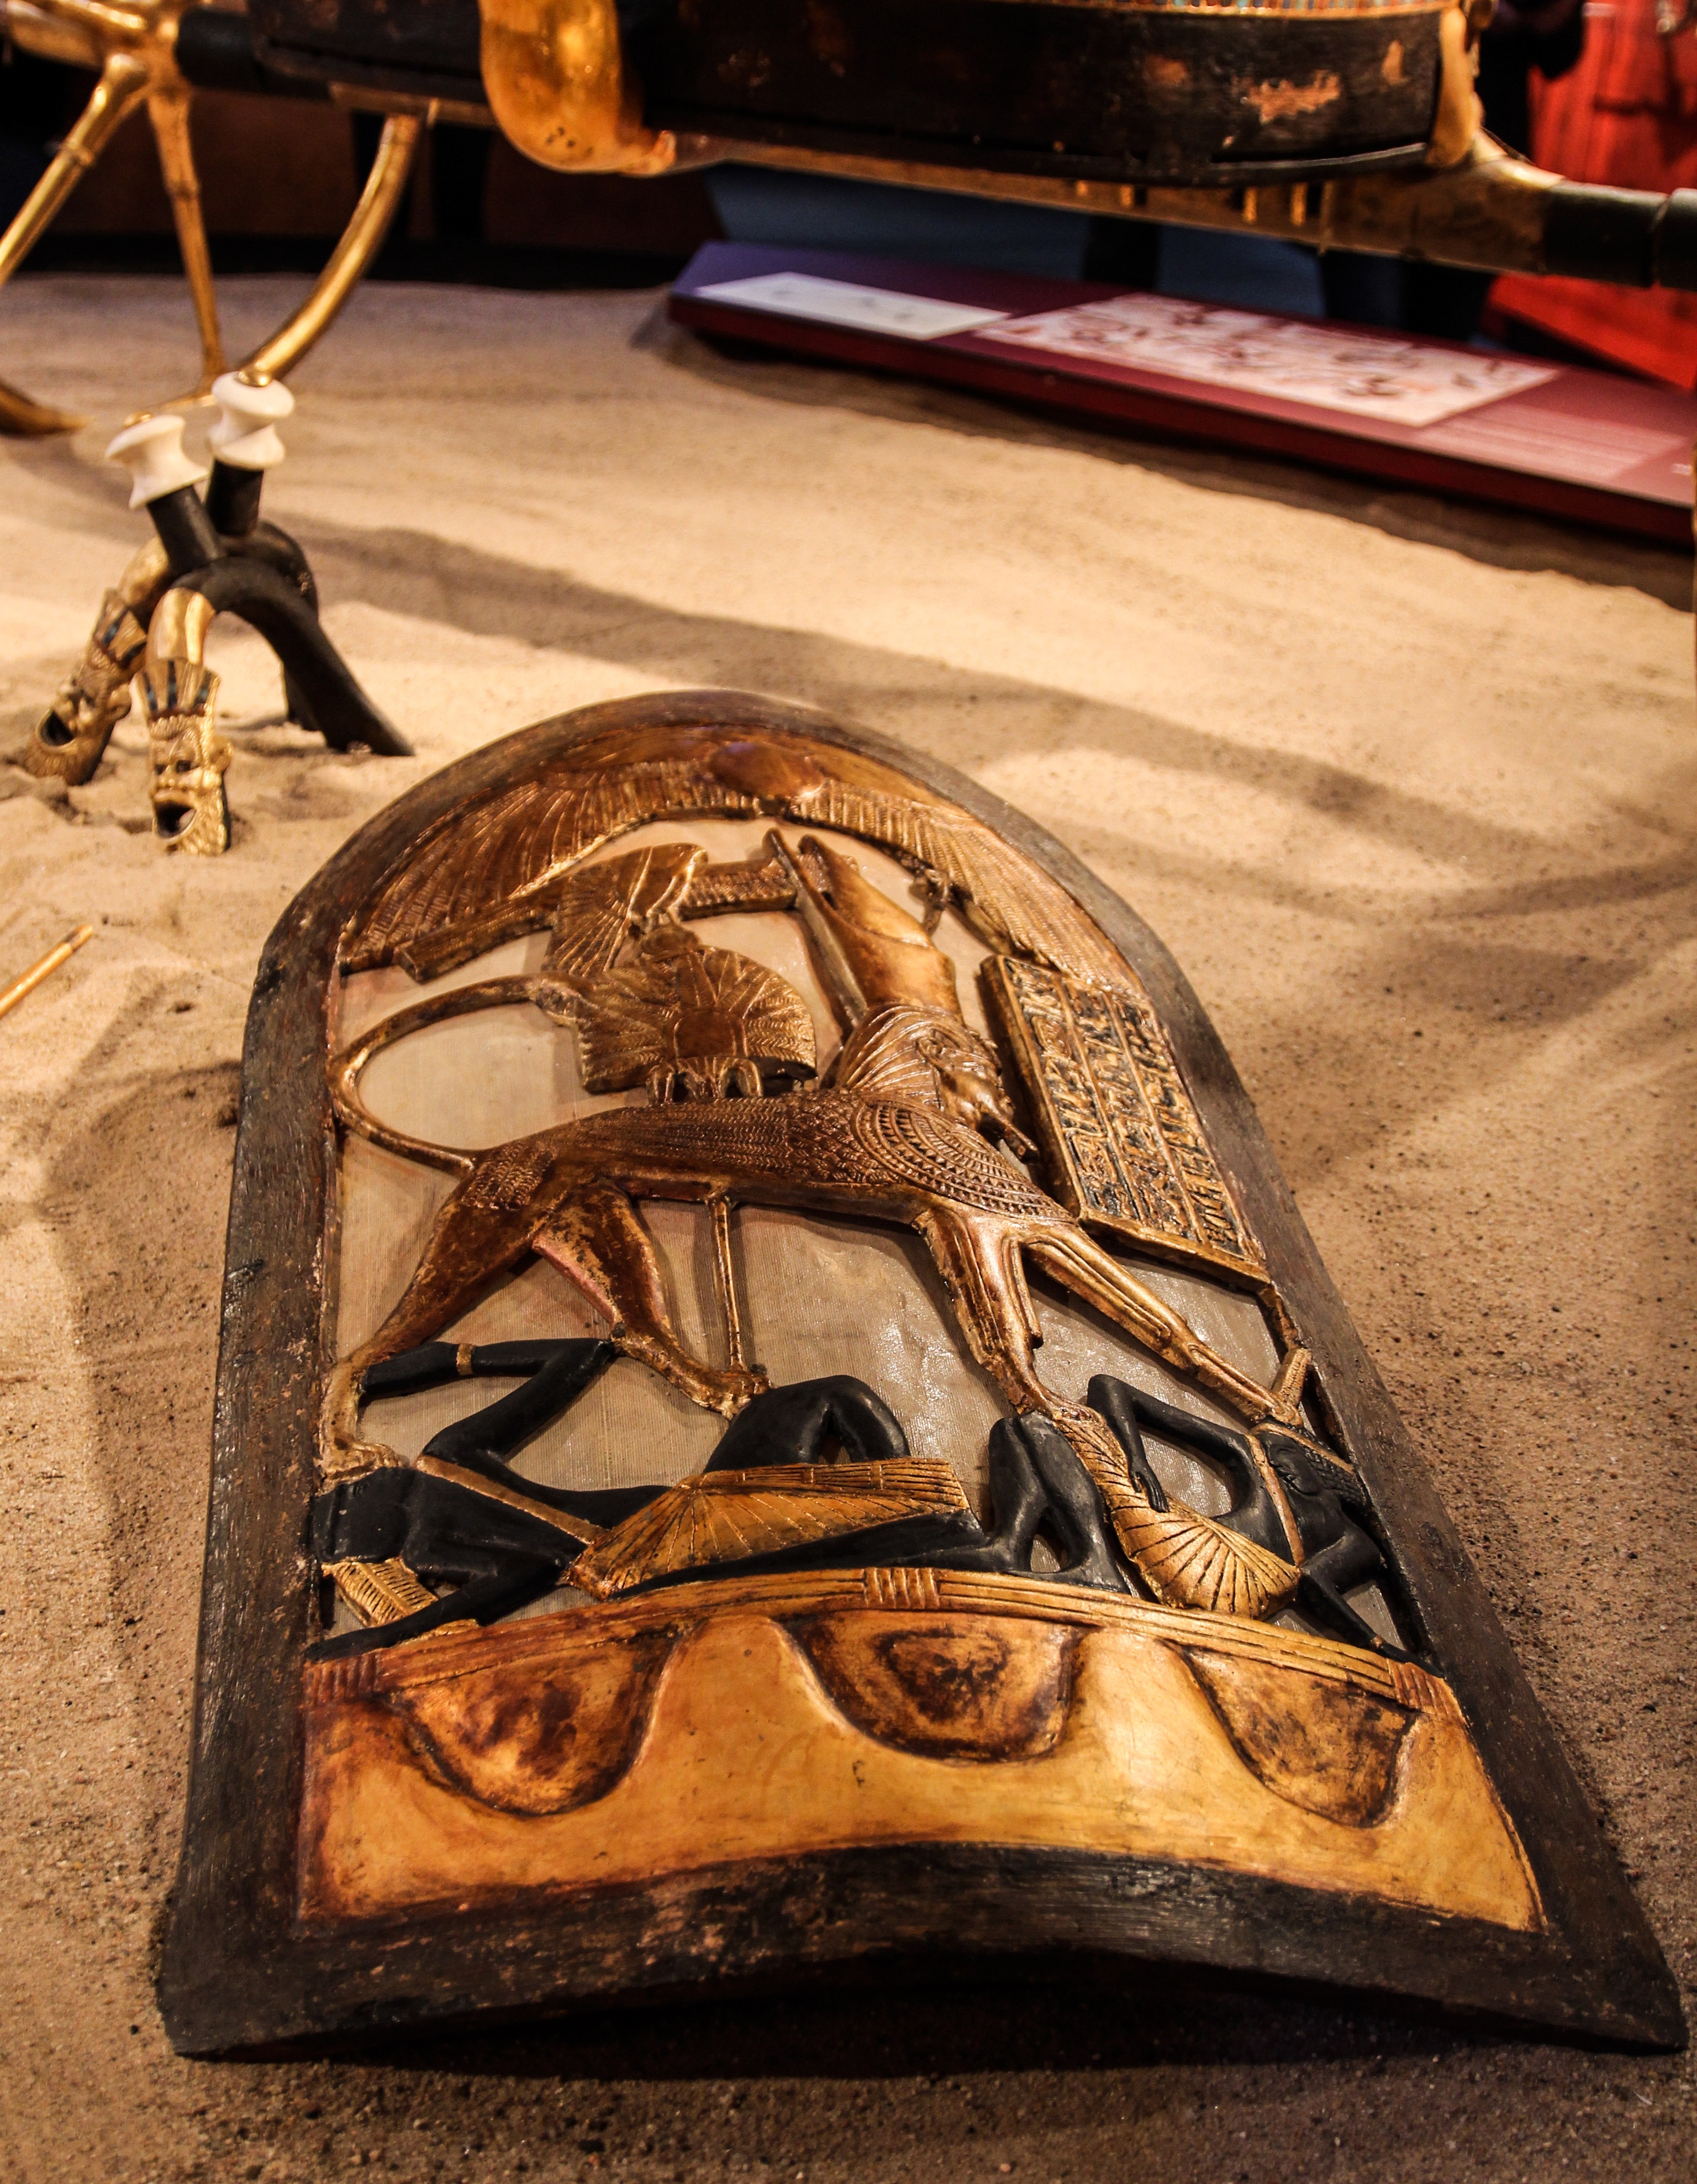
wood, clothing, egypt, sculpture, art, shield, carving, costume, pharaonic, ancient history, burial chamber, tutankhamun